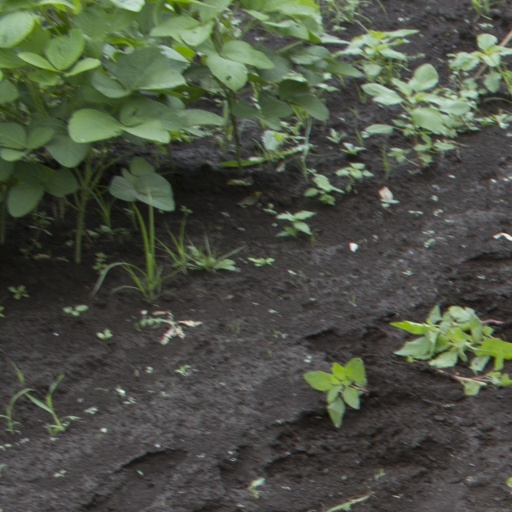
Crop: soybean